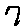
Label: 7